Cockade

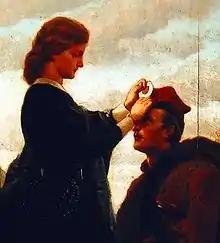
A woman fastening a red-and-white cockade to a Polish insurgent's square-shaped "rogatywka" cap during the January Uprising of 1863–64

A cockade is a knot of ribbons, or other circular- or oval-shaped symbol of distinctive colours which is usually worn on a hat or cap. The word cockade derives from the French "cocarde", from Old French "coquarde", feminine of "coquard" (vain, arrogant), from "coc" (cock), of imitative origin. The earliest documented use was in 1709.